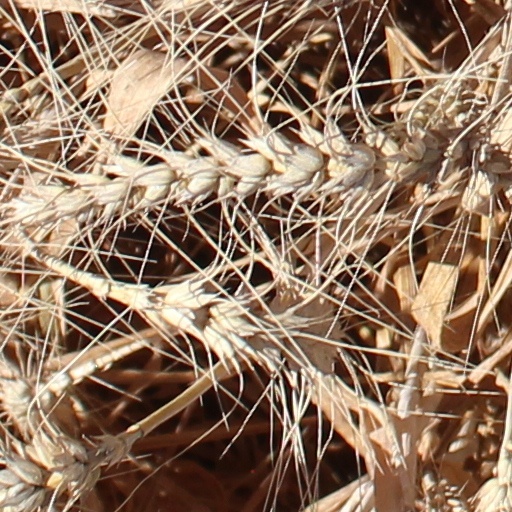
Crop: wheat